Revolution in the Kingdom of Poland (1905–1907)

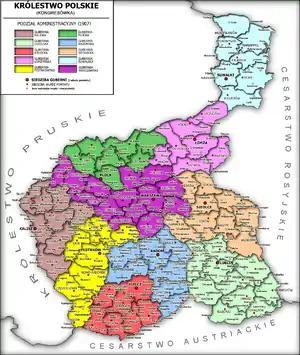
Kingdom of Poland, administrative divisions in 1907

Worsening economic conditions (the recession of 1901-1903) contributed to mounting political tensions in the Russian Empire, including Poland; the economy of the Kingdom of Poland was also being significantly hit by the aftershocks of the Russo-Japanese War; by late 1904 over 100,000 Polish workers had lost their jobs. Conscriptions to the Russian army, and ongoing russification policies further aggravated the Polish population. News and attitudes of the 1905 Russian Revolution quickly spread from Saint Petersburg (where demonstrators were massacred on January 22) across the Russian Empire and into Russian-controlled Poland. This was capitalized on by factions in Russia and Poland that wanted more or less radical changes.